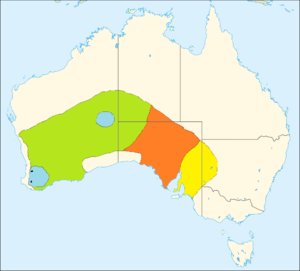
Myrmecobius fasciatus est un petit marsupial endémique d'Australie-Occidentale. C'est le seul membre du genre Myrmecobius et de la famille Myrmecobiidae, l'une des trois familles qui composent l'ordre des Dasyuromorphia, regroupant l'ensemble des carnivores marsupiaux.